Jumping

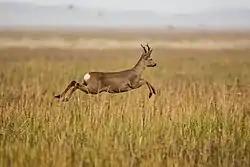
A roe deer jumping, Wadden Sea National Parks

Jumping or leaping is a form of locomotion or movement in which an organism or non-living (e.g., robotic) mechanical system propels itself through the air along a ballistic trajectory. Jumping can be distinguished from running, galloping and other gaits where the entire body is temporarily airborne by the relatively long duration of the aerial phase and high angle of initial launch.